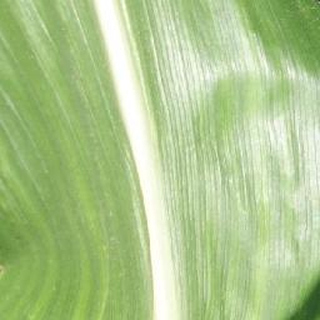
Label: healthy_corn